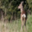
Label: deer